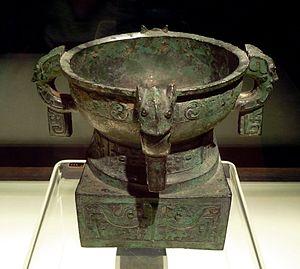
E Shu gui. Début de la période des Zhou de l'Ouest. H 18,7 cm. Shanghai Museum